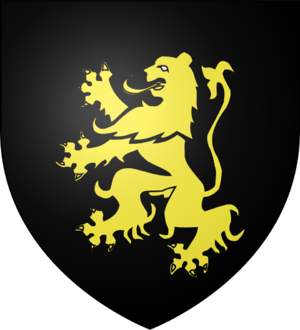
Cette page dresse l'ensemble des armoiries des 102 communes du Territoire de Belfort disposant à ce jour d'un blason connu. Les communes dotées d'armes à enquerre sont maintenues dans cet armorial, mais celles dotées d'un pseudo-blason et celles dépourvues d'un blason, en sont volontairement exclues. Leur statut est mentionné à la fin de la section correspondant à leur initiale.
Pérouse est une commune française située dans le département du Territoire de Belfort en région Bourgogne-Franche-Comté. Ses habitants sont appelés les Pérousiens.